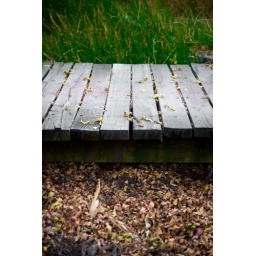
I made Seth jump over a fence to get the cheetos bag out of this scene.